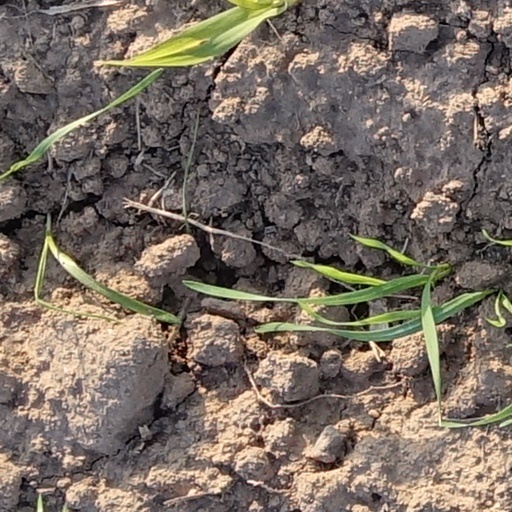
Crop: wheat